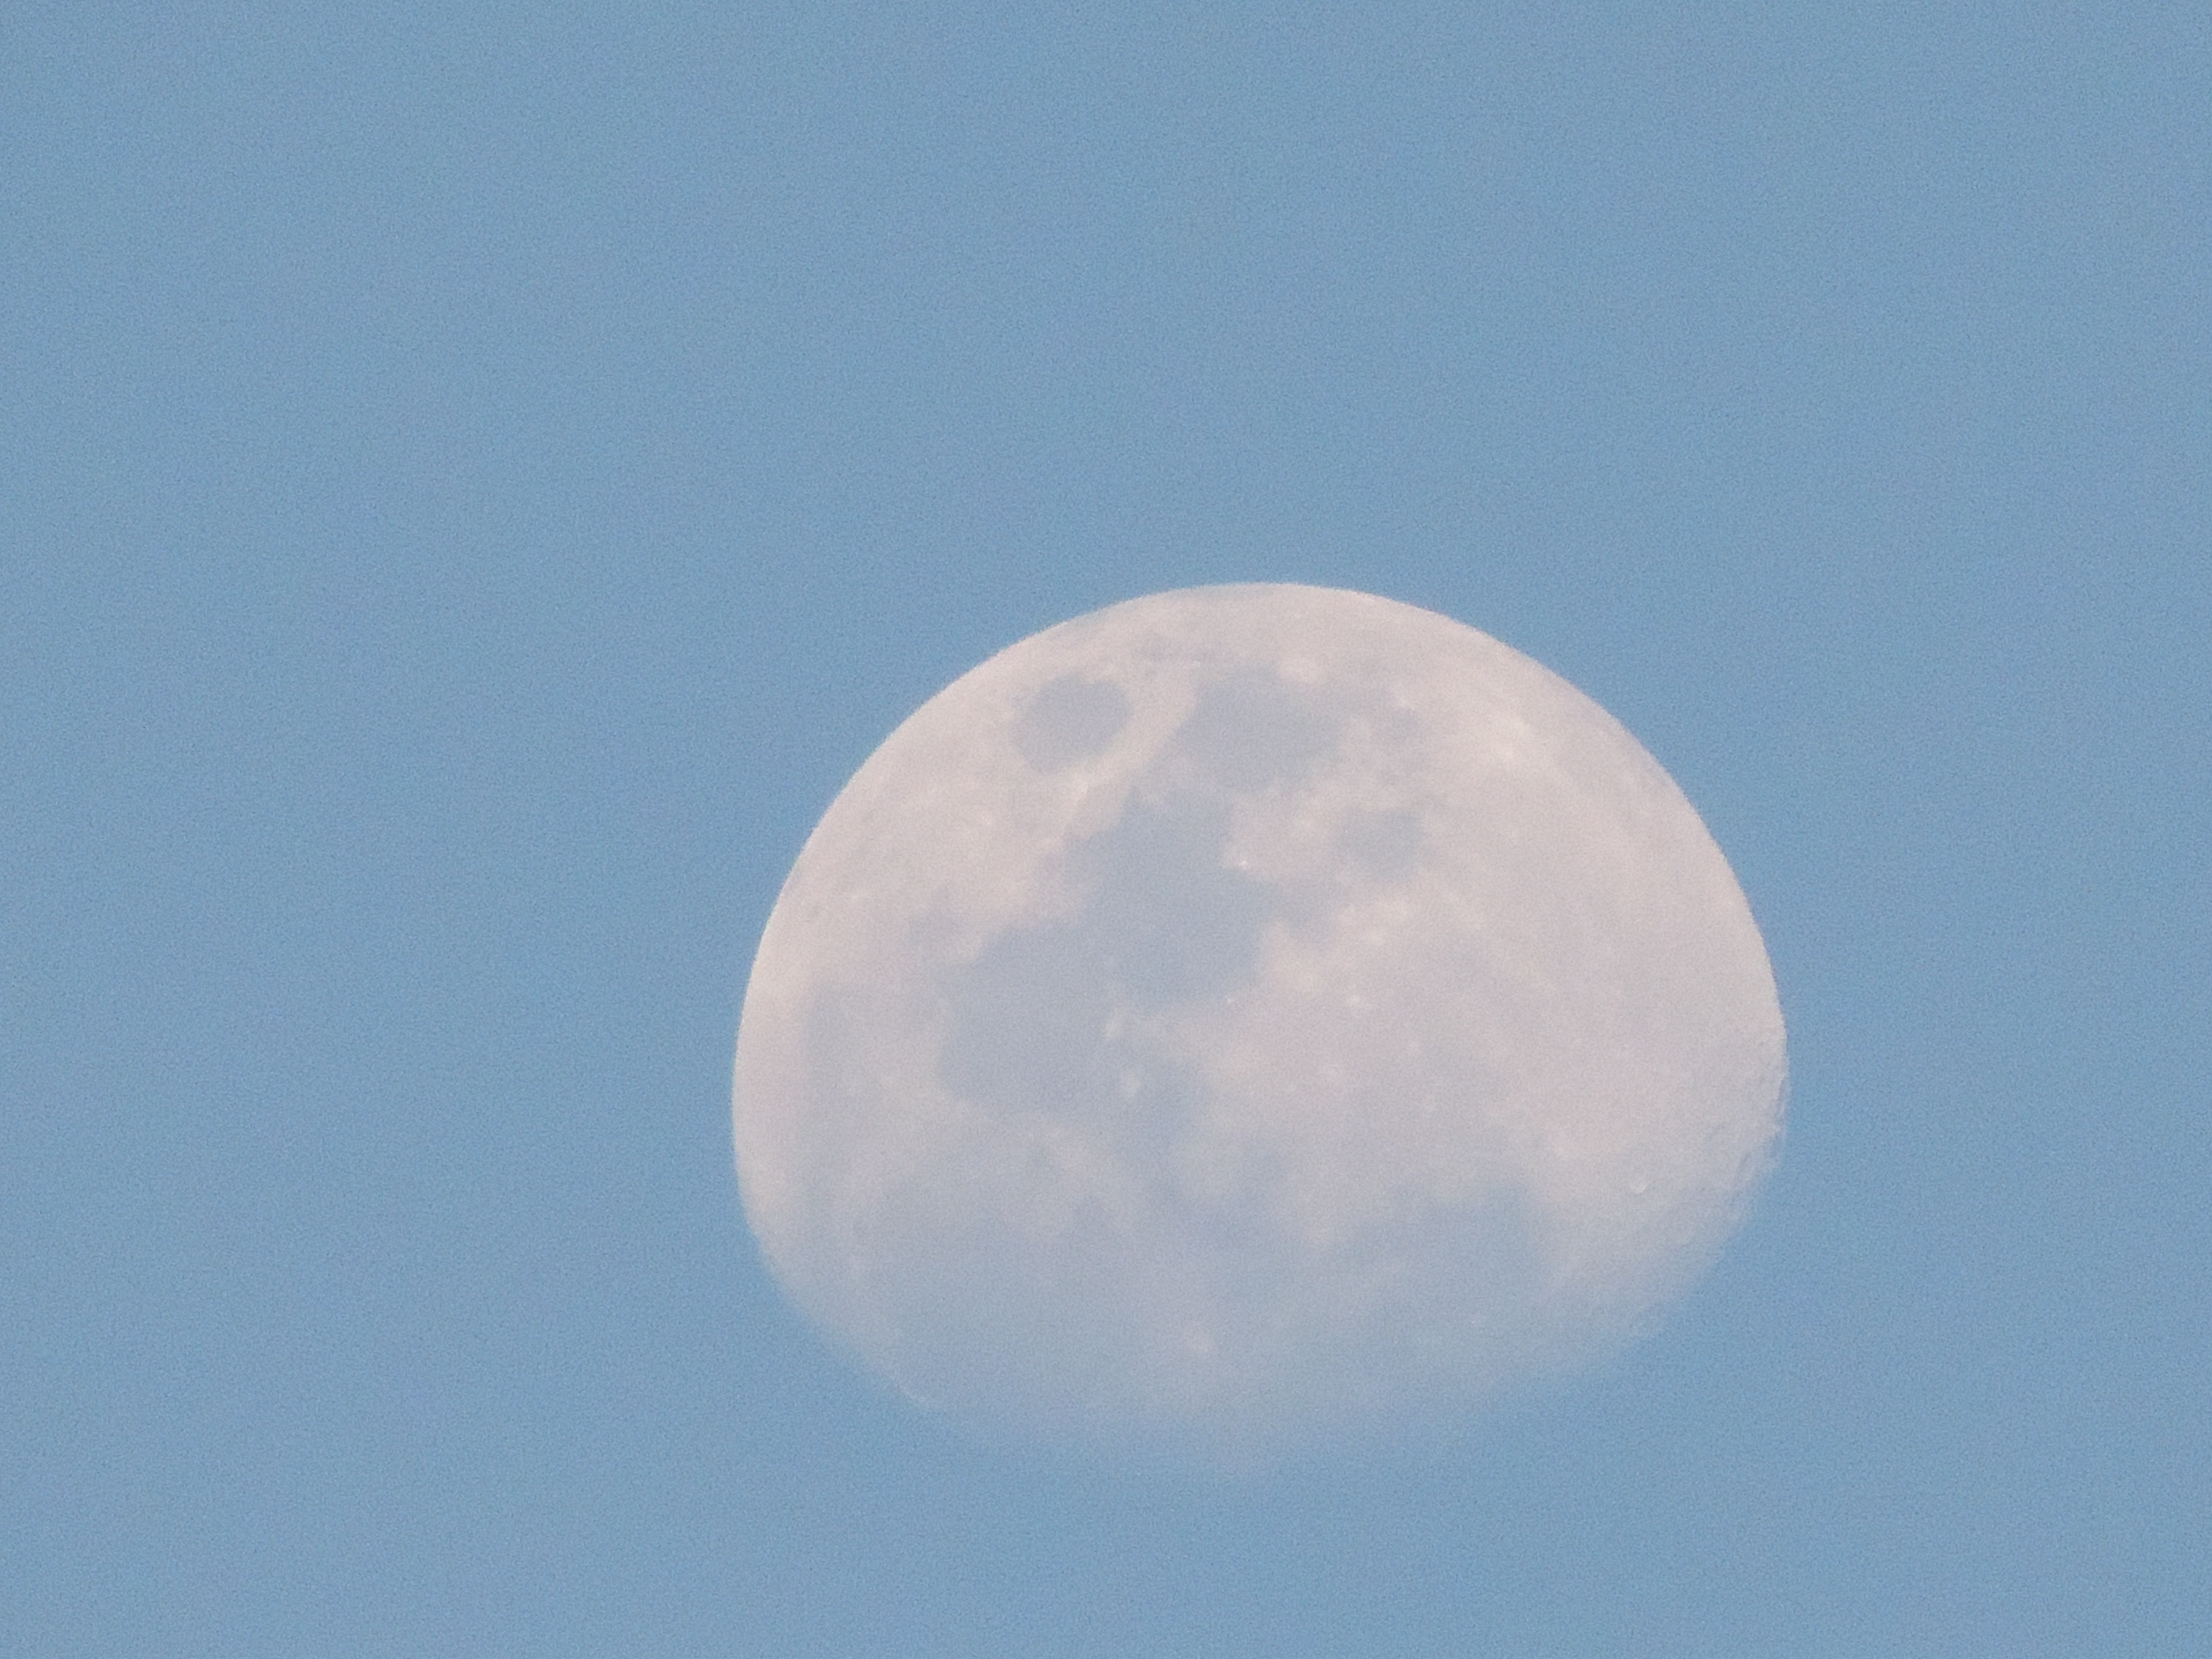
cloud, sky, atmosphere, daytime, moon, full moon, circle, day, astronomical object, atmosphere of earth, the moon by day